Bill Evans

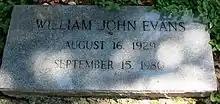
Evans is buried at Roselawn Memorial Park and Mausoleum, Baton Rouge, East Baton Rouge Parish, Louisiana, Section 161, Plot K.

During the late 1970s, Evans kicked his heroin habit, with the help of methadone, only to become addicted to cocaine. He started with one gram per weekend, but later started taking several grams daily. Harry's death may also have influenced his emotional state after 1979. His sister-in-law Pat Evans has said she knew Bill would not last long after Harry died and wondered whether that is what prompted her to buy three plots in the Baton Rouge Cemetery where Harry was interred. Evans voluntarily quit his treatment for chronic hepatitis. Laurie Verchomin has said that Evans was sure that he would die in a short time.